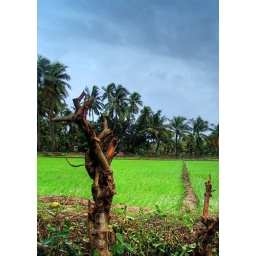
The virgin rice blades against the dark green trees is an awesome sight.